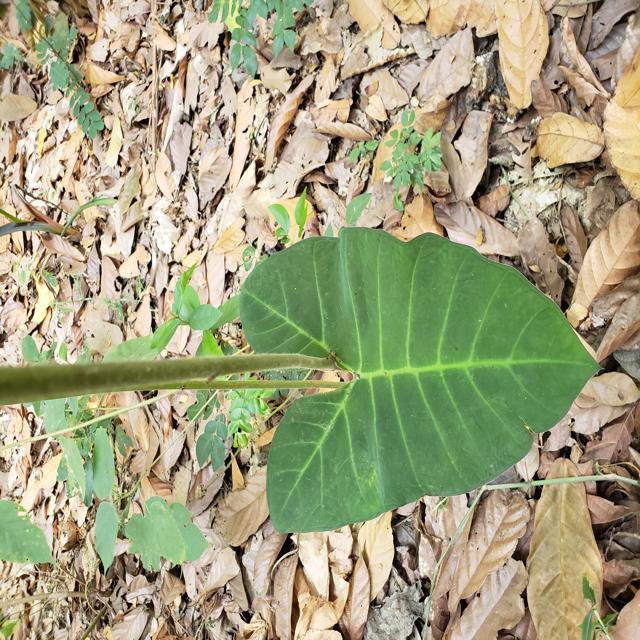
Label: Healthy